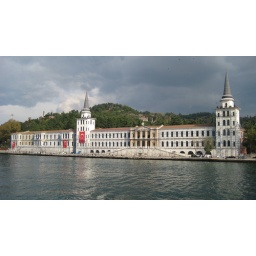
Official looking Turkish government building under scaffolding along the Bosphorus Strait boat tour